Ariel (clipper)

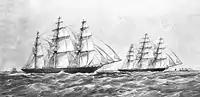
"Taeping" and "Ariel" in the Great Tea Race of 1866

After 99 days and almost the leaders were still tied and raced within sight of each other the full length of the English Channel and into the Thames. "Taeping", under Captain McKinnon, drew less water and was able to tie up in the London docks twenty minutes ahead of "Ariel", under Captain Keay. "Taeping" divided her winnings of 10 shillings per ton with the owners of "Ariel" and Captain McKinnon divided the captain's £100 with Captain Keay, who hailed from Anstruther.